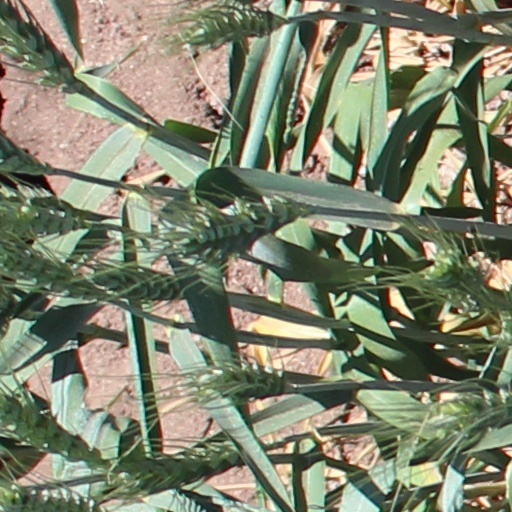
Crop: wheat